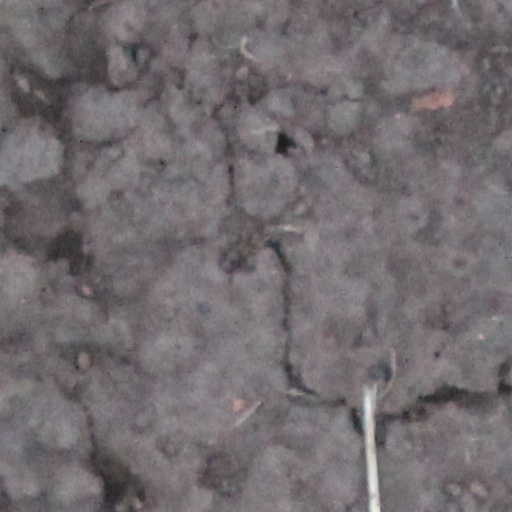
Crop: wheat